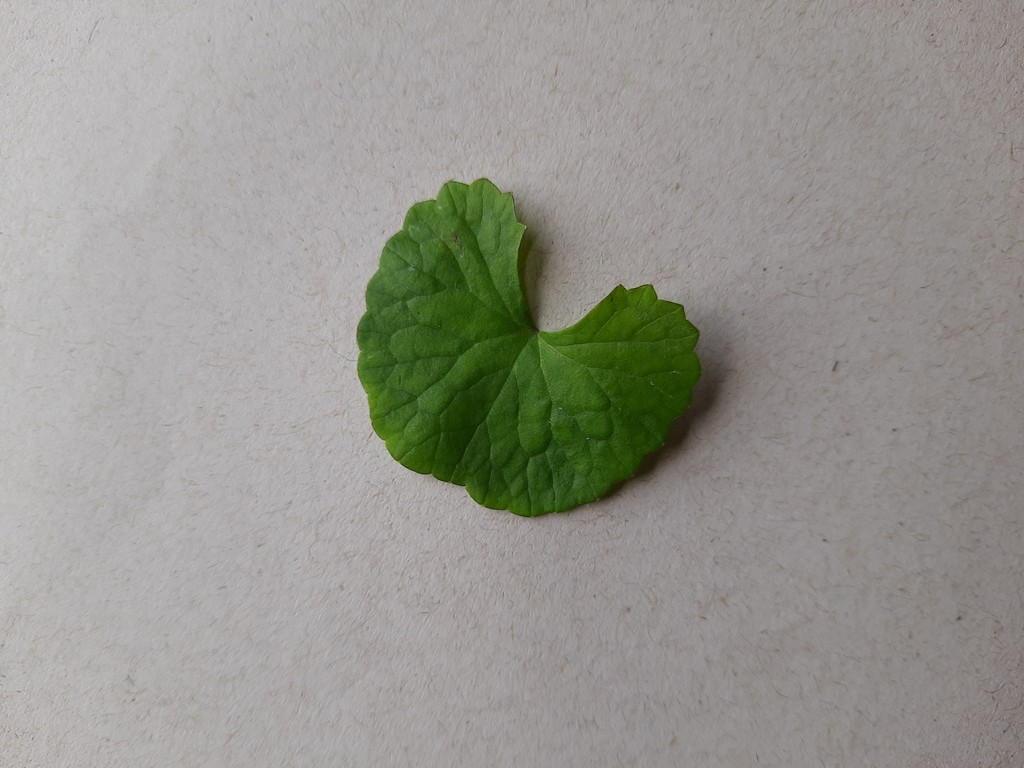
Label: Healthy